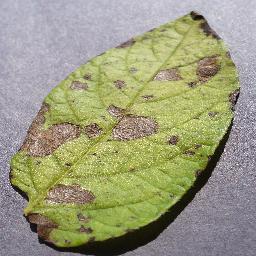
Label: Potato___Early_blight